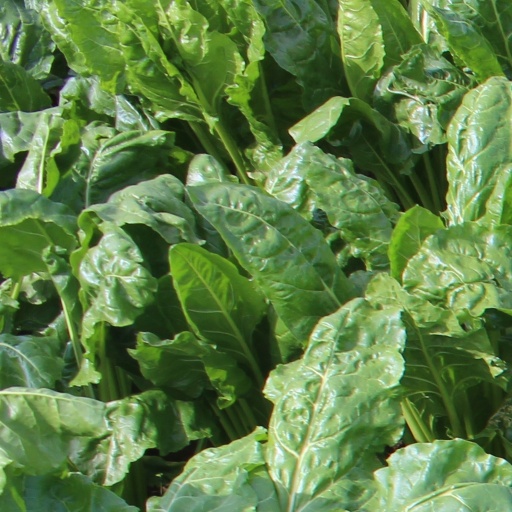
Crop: sugar beet